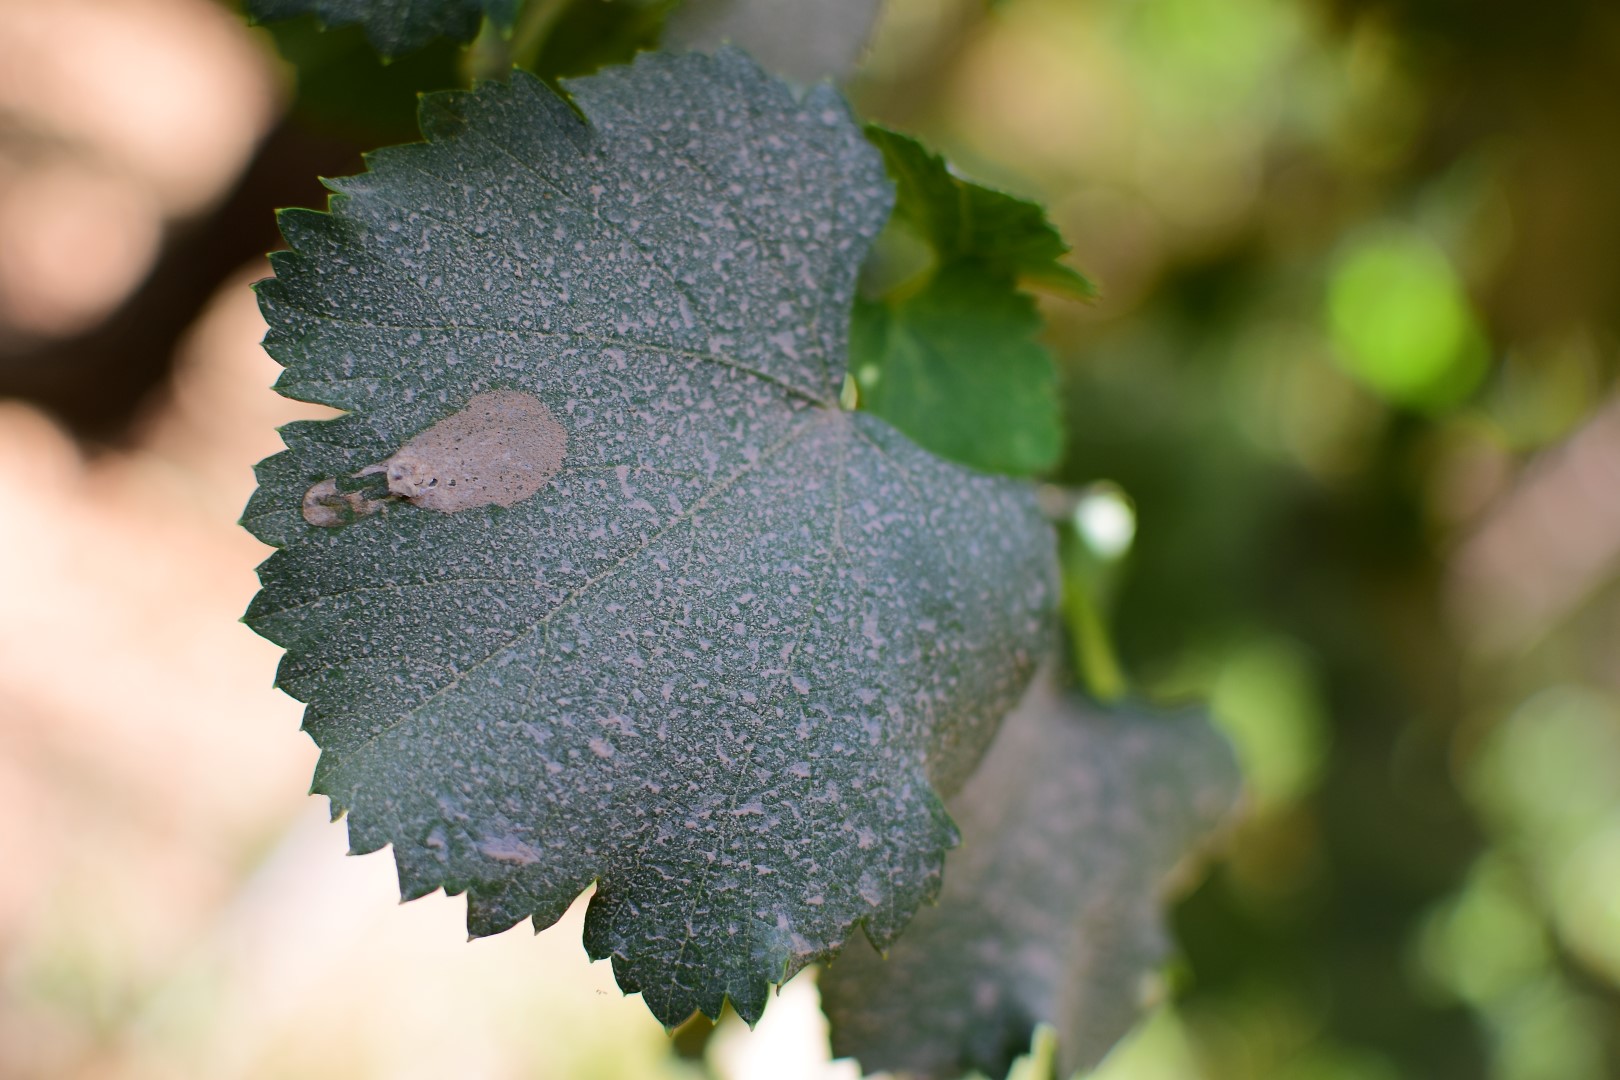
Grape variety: Frinsi